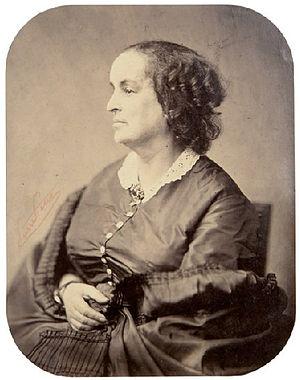
Portrait photographique de Adèle Hugo, née Foucher, épouse de Victor Hugo (1803-1868).
Pierre Lanith Petit, né le 15 août 1831 à Aups et mort le 16 février 1909 à Paris, est un photographe français.